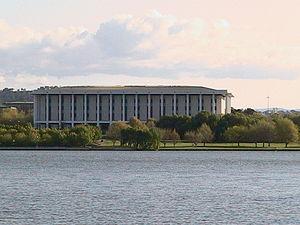
La bibliothèque nationale d'Australie, créée en 1960, est située à Canberra, en Australie.